Astroloba rubriflora

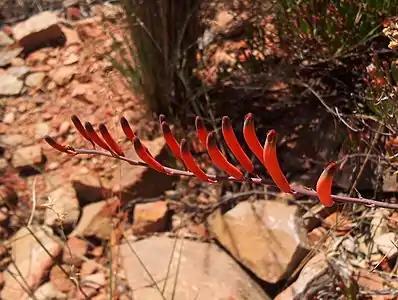
"Astroloba rubriflora" flowers

This is one of the most unusual of the species in its genus. Its flowers are unlike those of its close relatives in the "Astroloba" and "Haworthia" genera, and more similar to those of Aloes. They are evolved to be pollinated by sunbirds. The long thin inflorescence has a horizontal raceme and red flowers with green tips, that all twist into an erect position. The flowers appear from December to April.